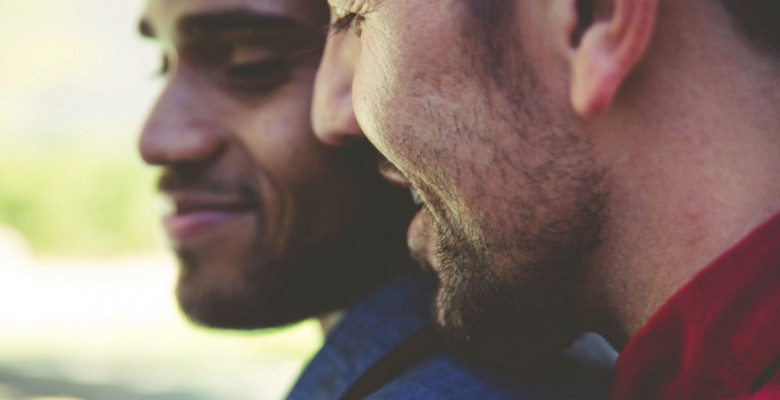
Gender: men